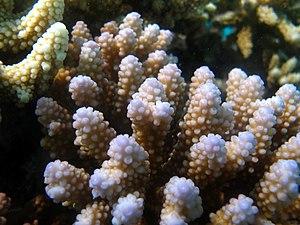
Gros plan sur du corail Acropora retusa aux Maldives (atoll de Baa).
Acropora retusa est une espèce de coraux appartenant à la famille des Acroporidae.